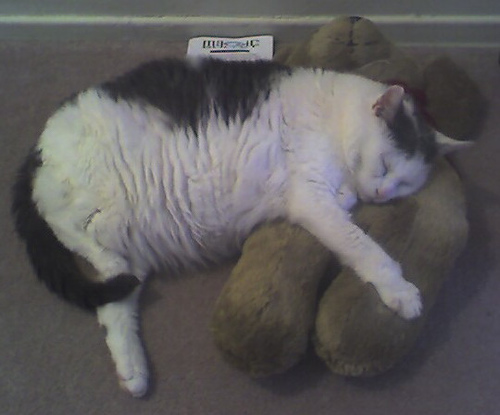
user: Given an image and a question. Answer the question in a short answer. Question: What's inside the item the cat is sleeping on? Short Answer:
assistant: stuffing